Great Western Railway telegraphic codes

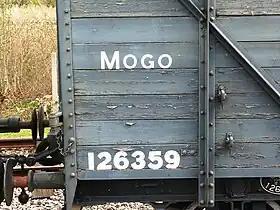
A telegraphic code painted on a Mogo (Motor car goods van)

Great Western Railway telegraphic codes were a commercial telegraph code used to shorten the telegraphic messages sent between the stations and offices of the railway.